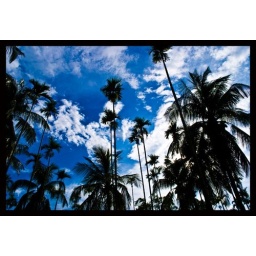
The clear sky of Amarabaty Farm....... One of my favorite places in the world.......